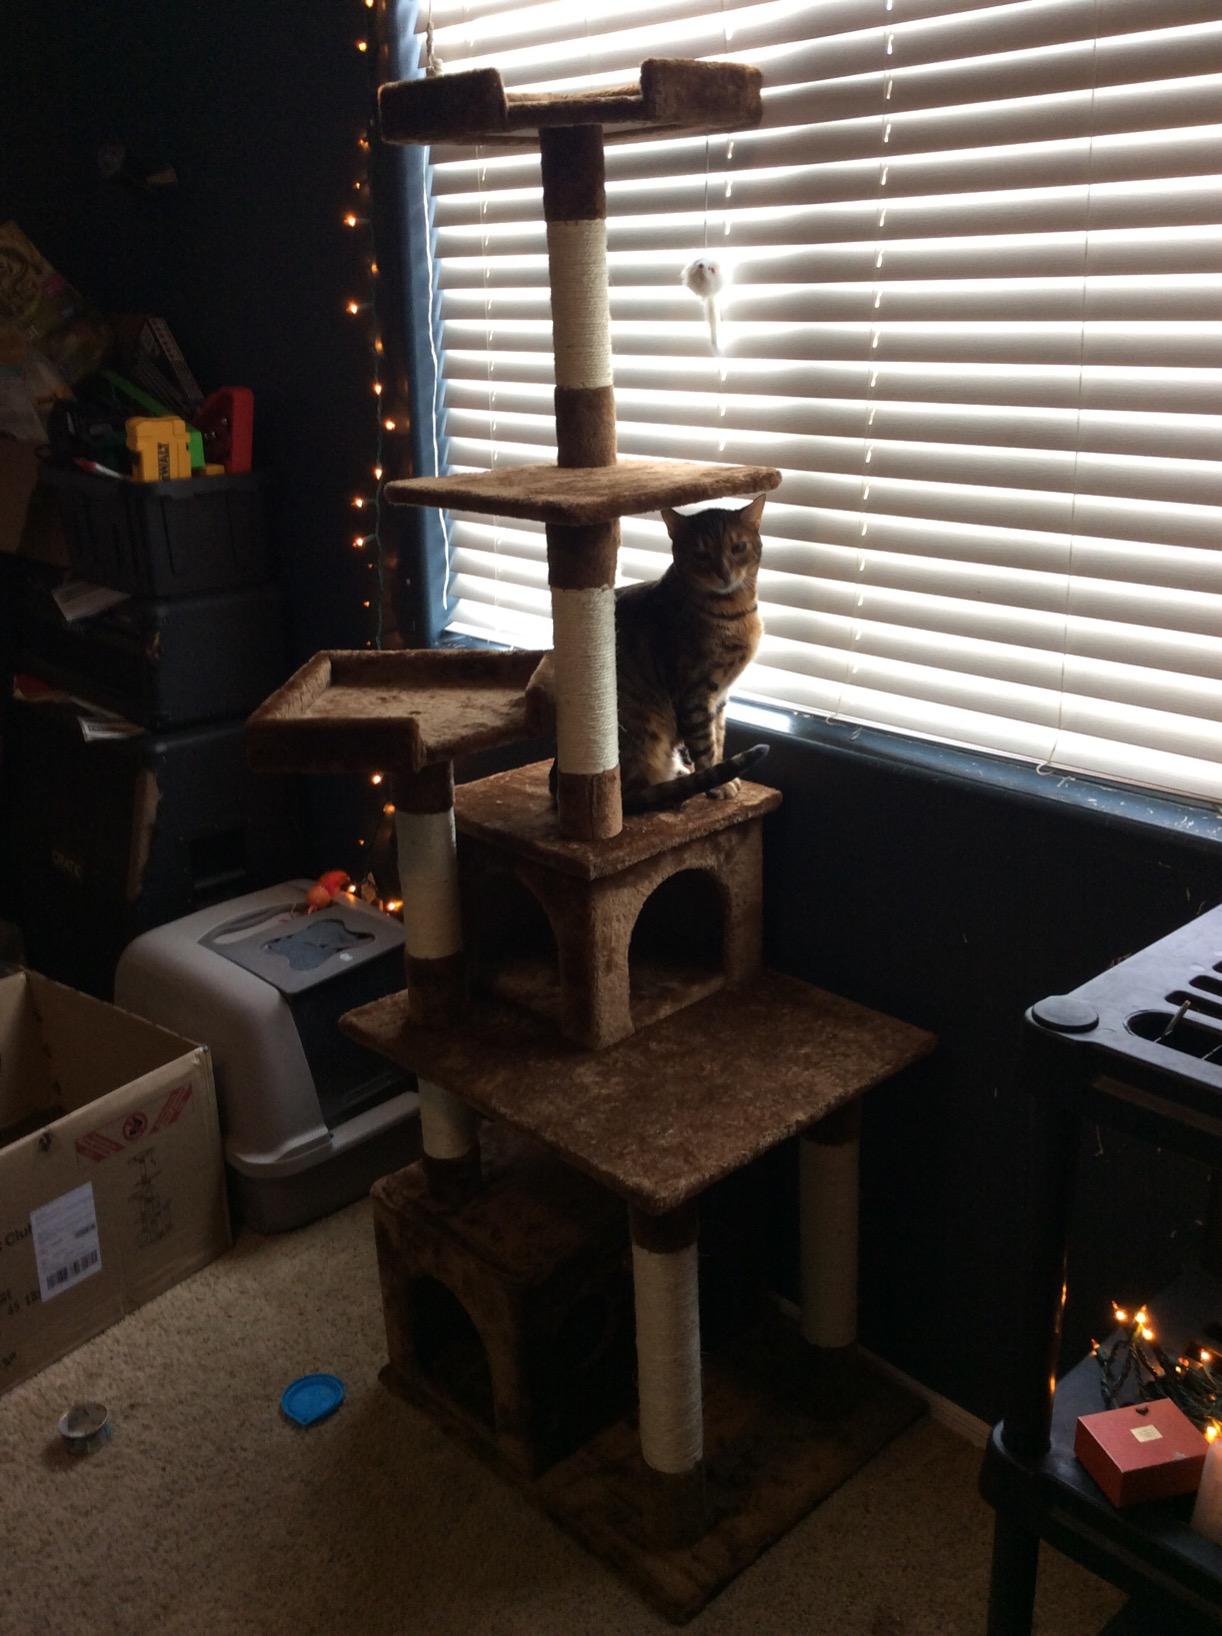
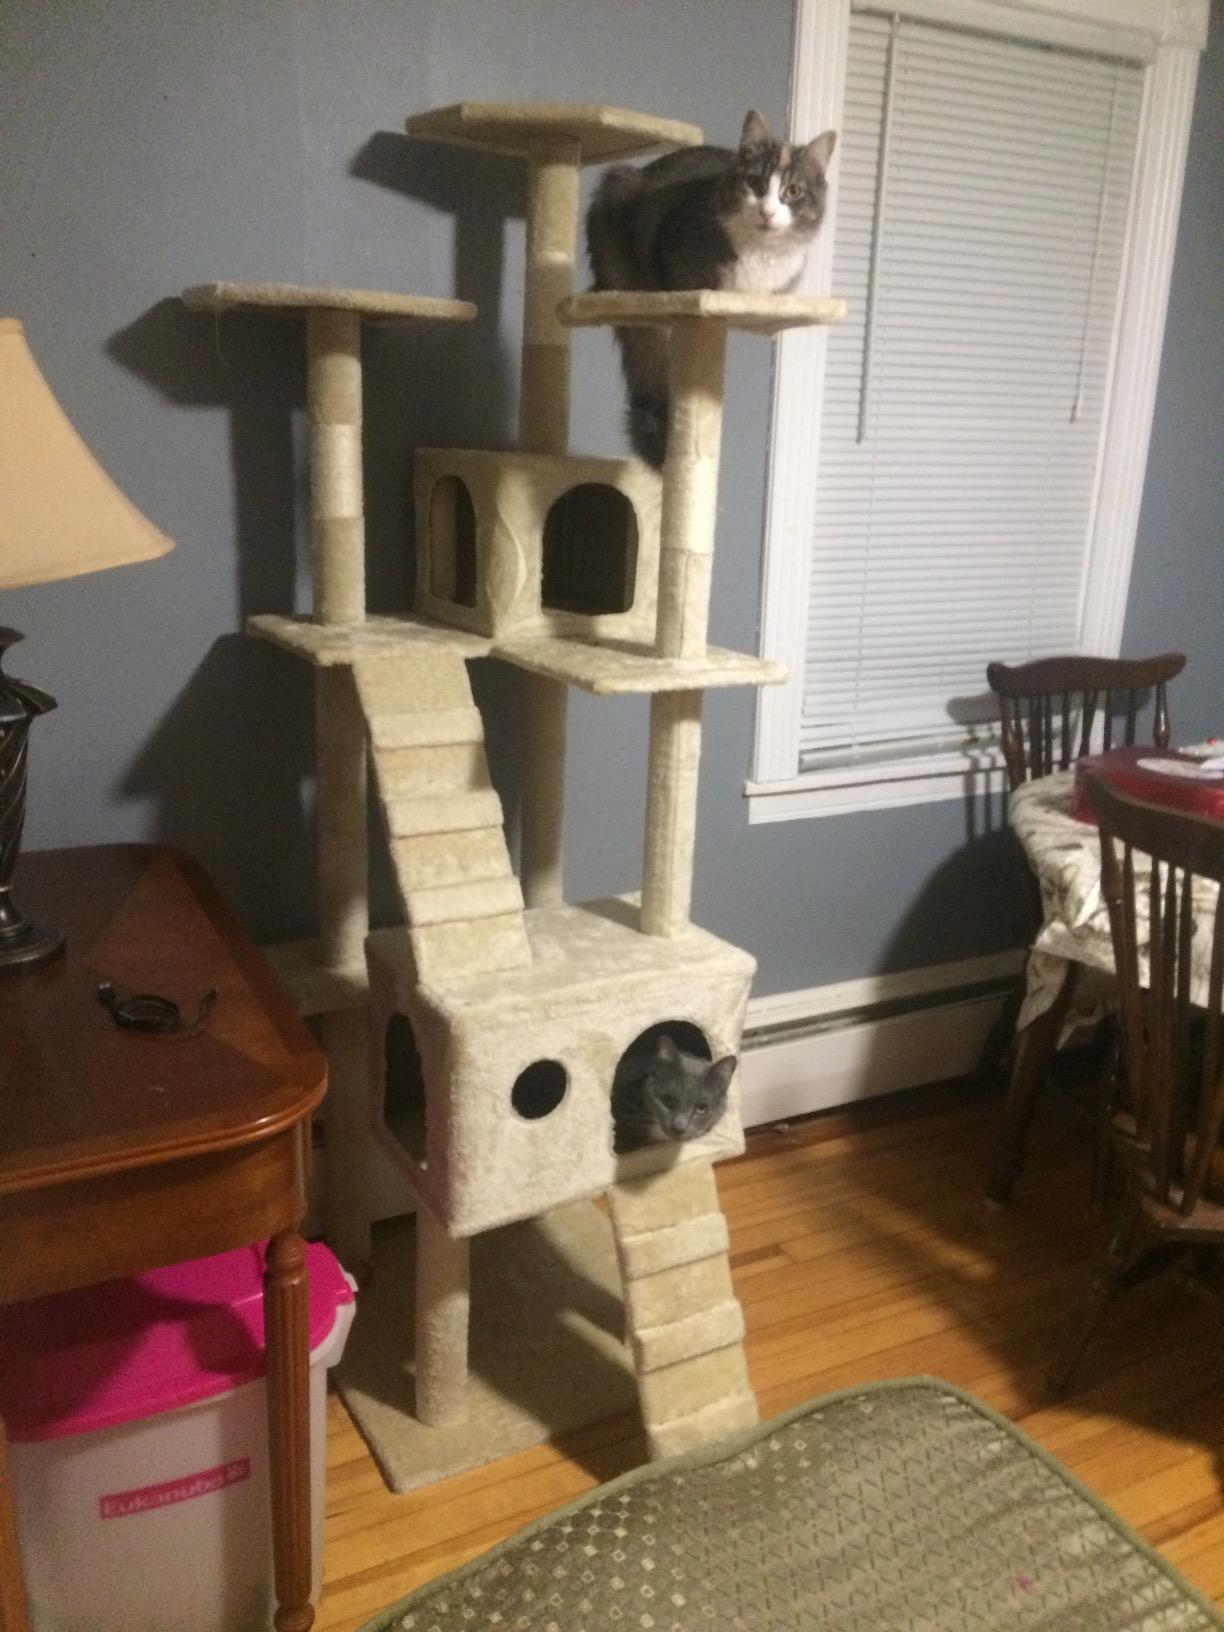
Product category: items_cat tree
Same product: no